History of the Philippine Army

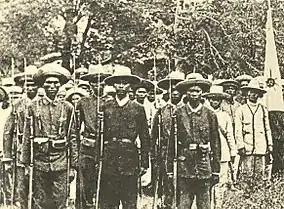
Philippine revolution soldiers

Spanish annexation and pacification of the Philippine islands was made possible with the recruitment of the native ally that helped the limited numbers of Spanish soldiers in the late 16th century. The conquest of Manila example, would not have been possible without the helped of the Visayan natives who sees the Rajah Sulayman of Maynila as an enemy. Most colonial soldiers throughout the islands are natives, outnumbering non-native soldiers. Most of the non native soldiers in the Philippines during the early part of colonization are Criollos, Mestizos and Natives of New Spain.